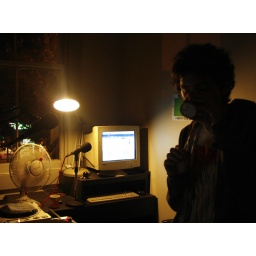
wine in paper cups